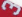
Number: 3